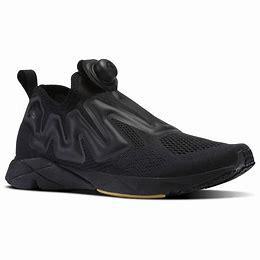
Brand: Reebok
Model: Pump Supreme